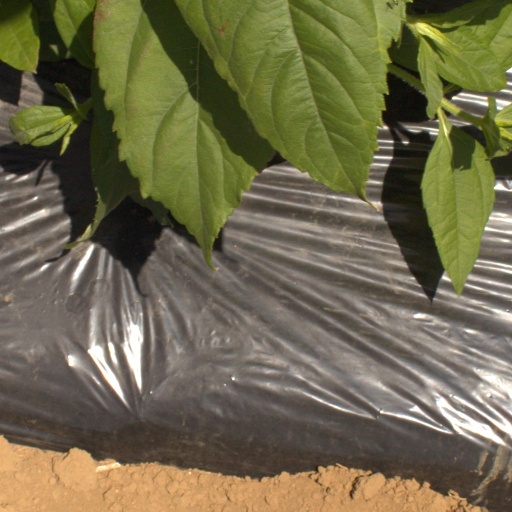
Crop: Jerusalem artichoke